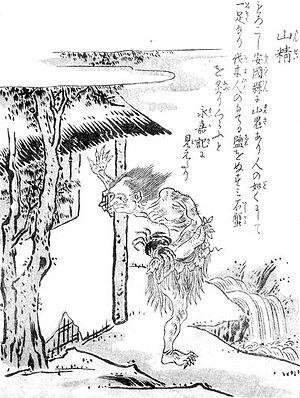
Konjaku gazu zoku hyakki est le deuxième livre de l'artiste japonais Toriyama Sekien de la célèbre série Gazu Hyakki Yagyō publiée ca. 1779. Ces albums sont des bestiaires surnaturels, collections de fantômes, d'esprits, d'apparitions et de monstres, dont beaucoup proviennent de la littérature, du folklore et d'autres arts japonais. Ces œuvres ont exercé une profonde influence sur l'imagerie yōkai ultérieure au Japon.